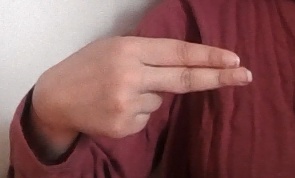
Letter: ain